Monica Niculescu

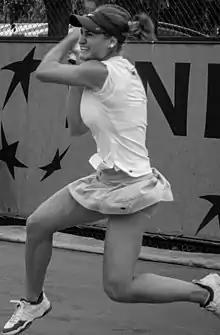
Niculescu at the 2008 French Open

Niculescu had her first WTA Tour debuting attempt in May 2006 at the Istanbul Cup but lost in qualifying. In February of the following year, she made her WTA Tour main-draw debut at the Dubai Tennis Championships. In June 2007, she played her first doubles event at the Barcelona Open. There, she also recorded her first win in doubles at the WTA Tour. A month later, she managed to get to her first WTA event semifinal, at the Gastein Ladies in the doubles event. During the year, she also attempted to make her major debut but lost in the qualifyings of all four. She finished the year 2007 in the top 200.